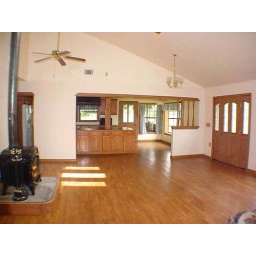
standing by the computer room door.